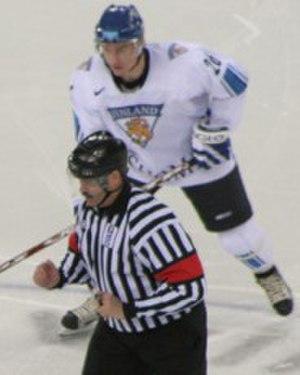
""Face off"" de la demi-finale Finlande-Russie